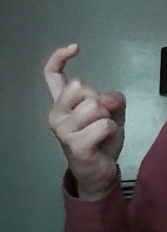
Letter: ra